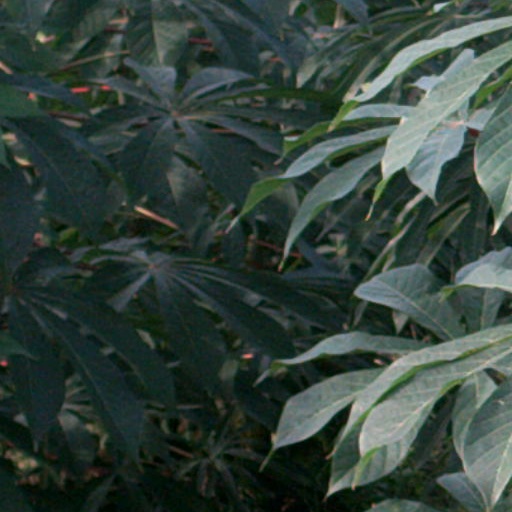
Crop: cassava